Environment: real
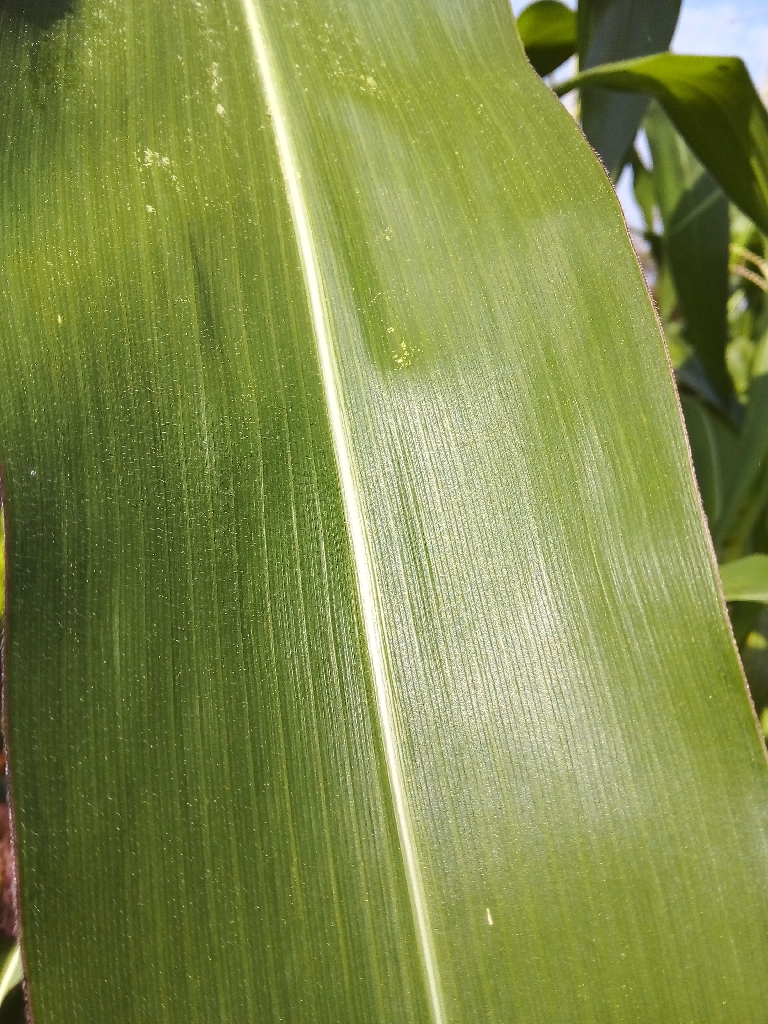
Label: healthy